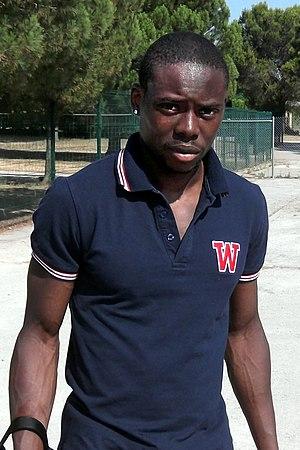
Jonathan Tinhan, juillet 2013.